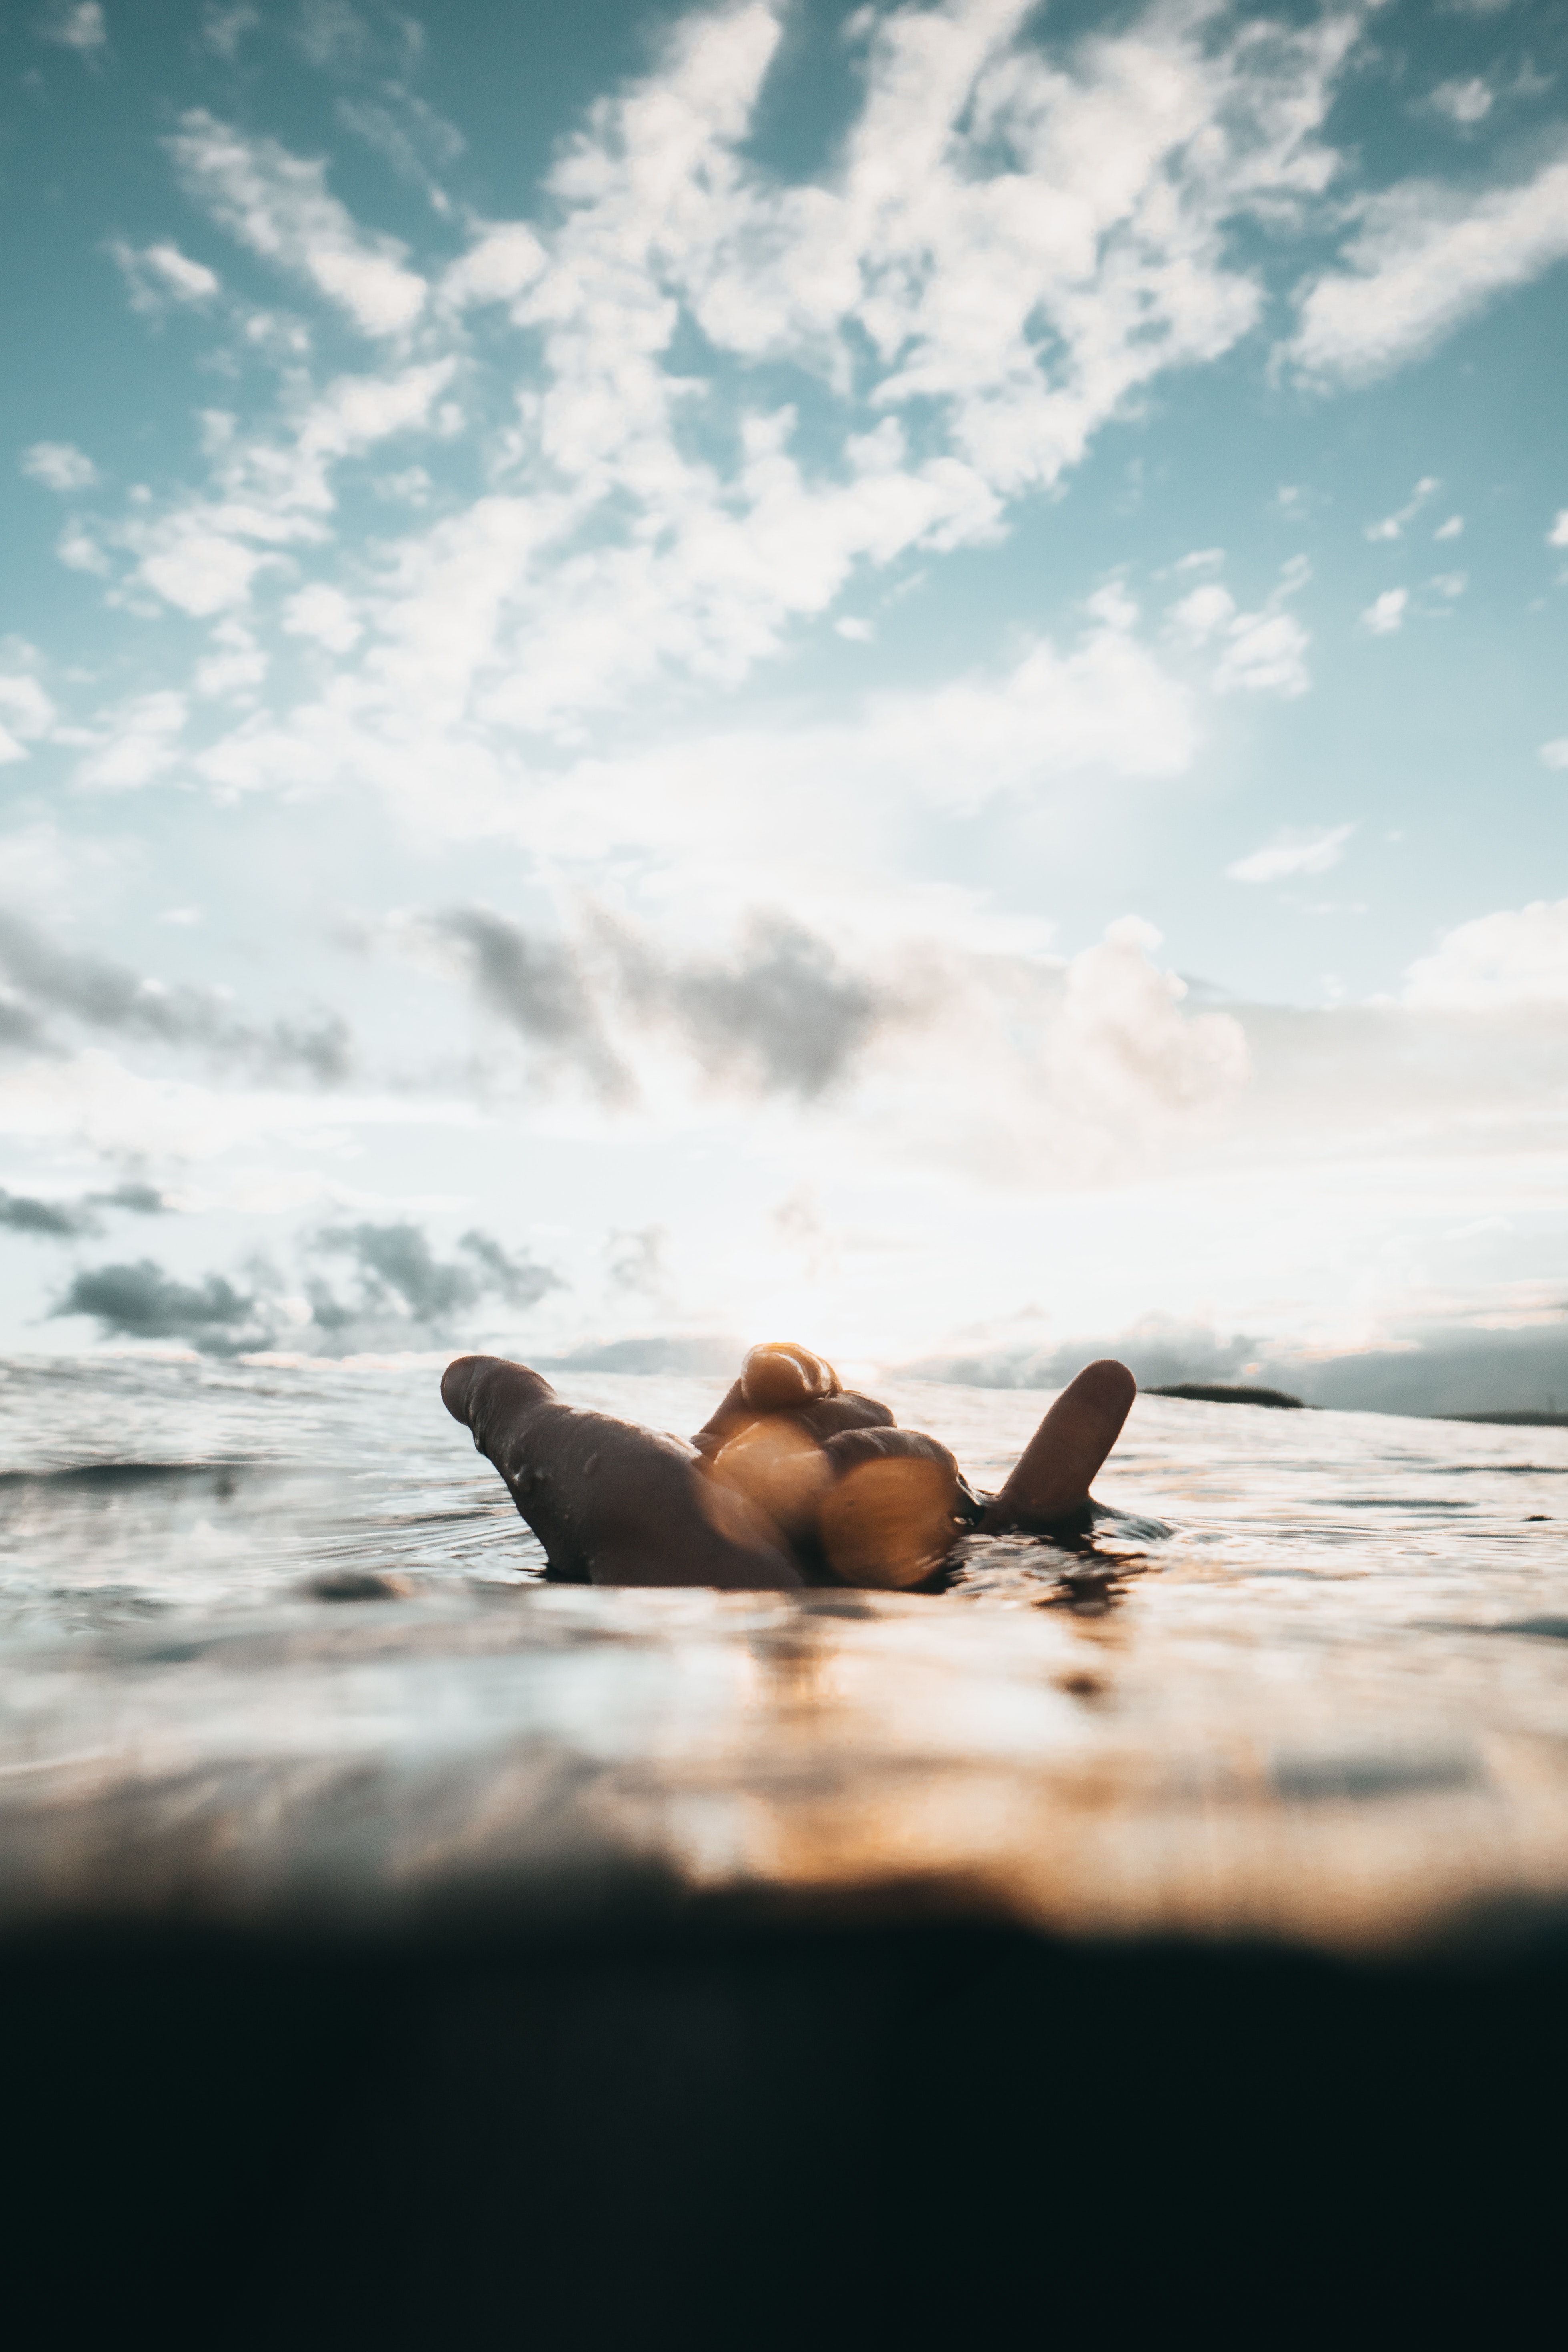
sea, water, sky, body of water, wave, ocean, horizon, shore, photography, cloud, beach, vacation, wind wave, sunlight, calm, summer, reflection, coastal and oceanic landforms, fun, girl, rock, stock photography, computer wallpaper, coast